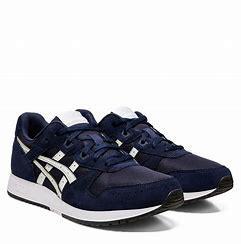
Brand: Asics
Model: Lyte Classic